Pedro Paulet

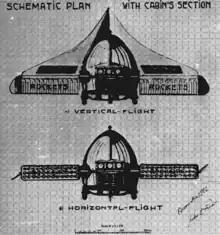
The Avión Torpedo System reportedly conceptualized in 1902 was a rocket-powered aircraft featuring an aircraft canopy fixed to a delta wing on a swivel for horizontal or vertical flight.

Paulet first served as chancellor of the Consulate of Peru in Paris. He was named as the Peruvian Counsel in Antwerp in 1902, and served in the role for a few years. Paulet designed a liquid-fueled "rocket engine" for the Avión Torpedo aircraft, with the proposal being in complete contrast to the intellectual interest in gunpowder rockets at the time. He would spend decades seeking funds for the project, though he ultimately did not find donors.